Olive Mercer

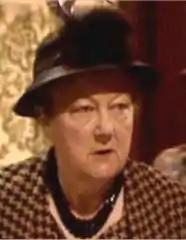
Olive Mercer as Mrs Yeatman in "Dad's Army"

Olive Mercer (15 September 1905 – 2 January 1983), born Olive Maude Adams, was a British television actress perhaps best known for playing the wife of Maurice Yeatman, the Verger in "Dad's Army".